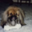
Label: dog